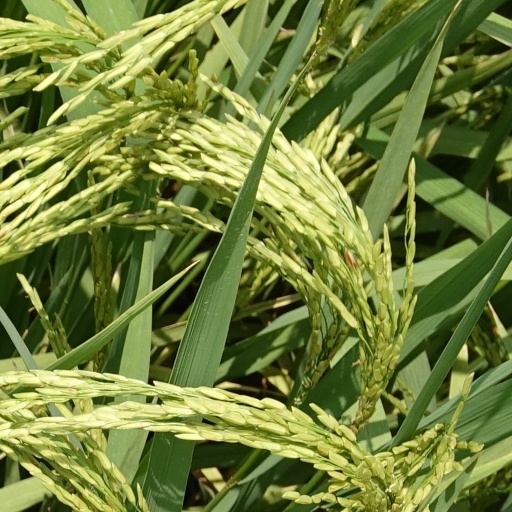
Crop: rice